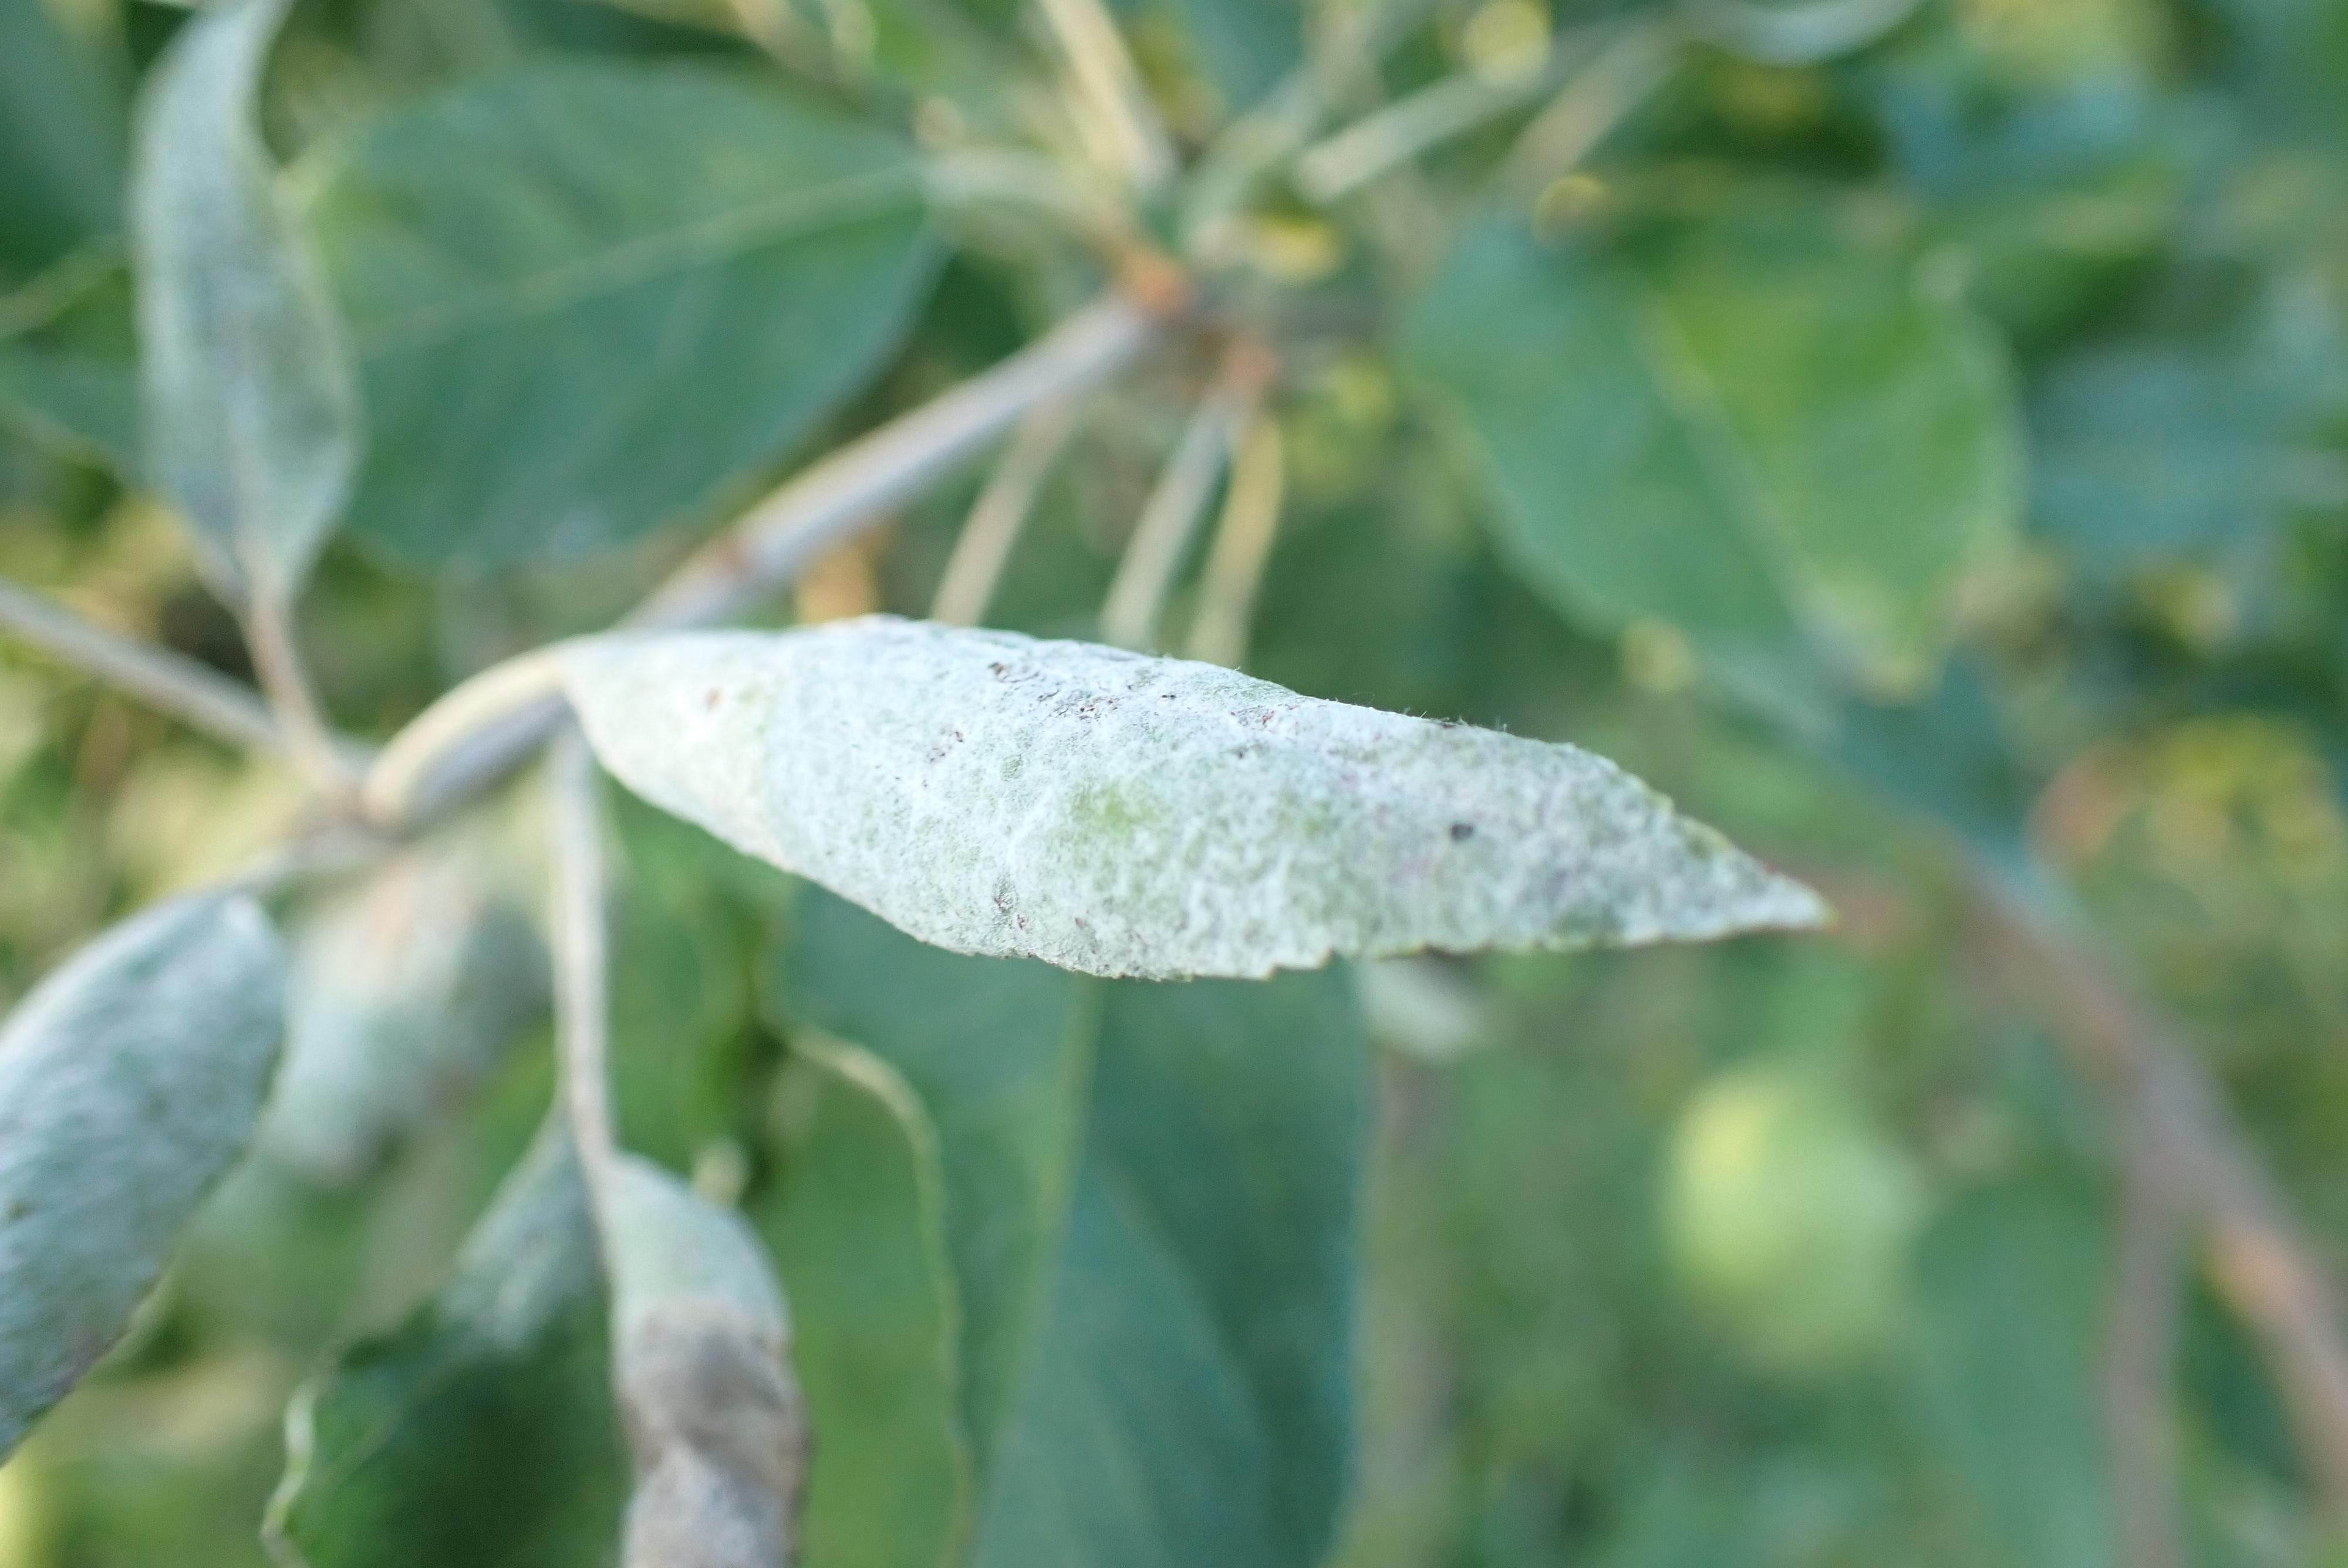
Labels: powdery_mildew